Splügen Pass

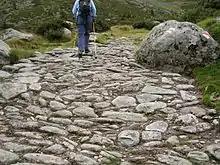
Historic "Via Spluga"

Since the opening of the San Bernardino road tunnel in 1967, the pass has lost its former importance; it is not kept open in winter. Thanks to its lack of importance, it is now a quiet pass where essential portions of the historical roads have survived allowing a good historical review for hikers on the "Via Spluga".